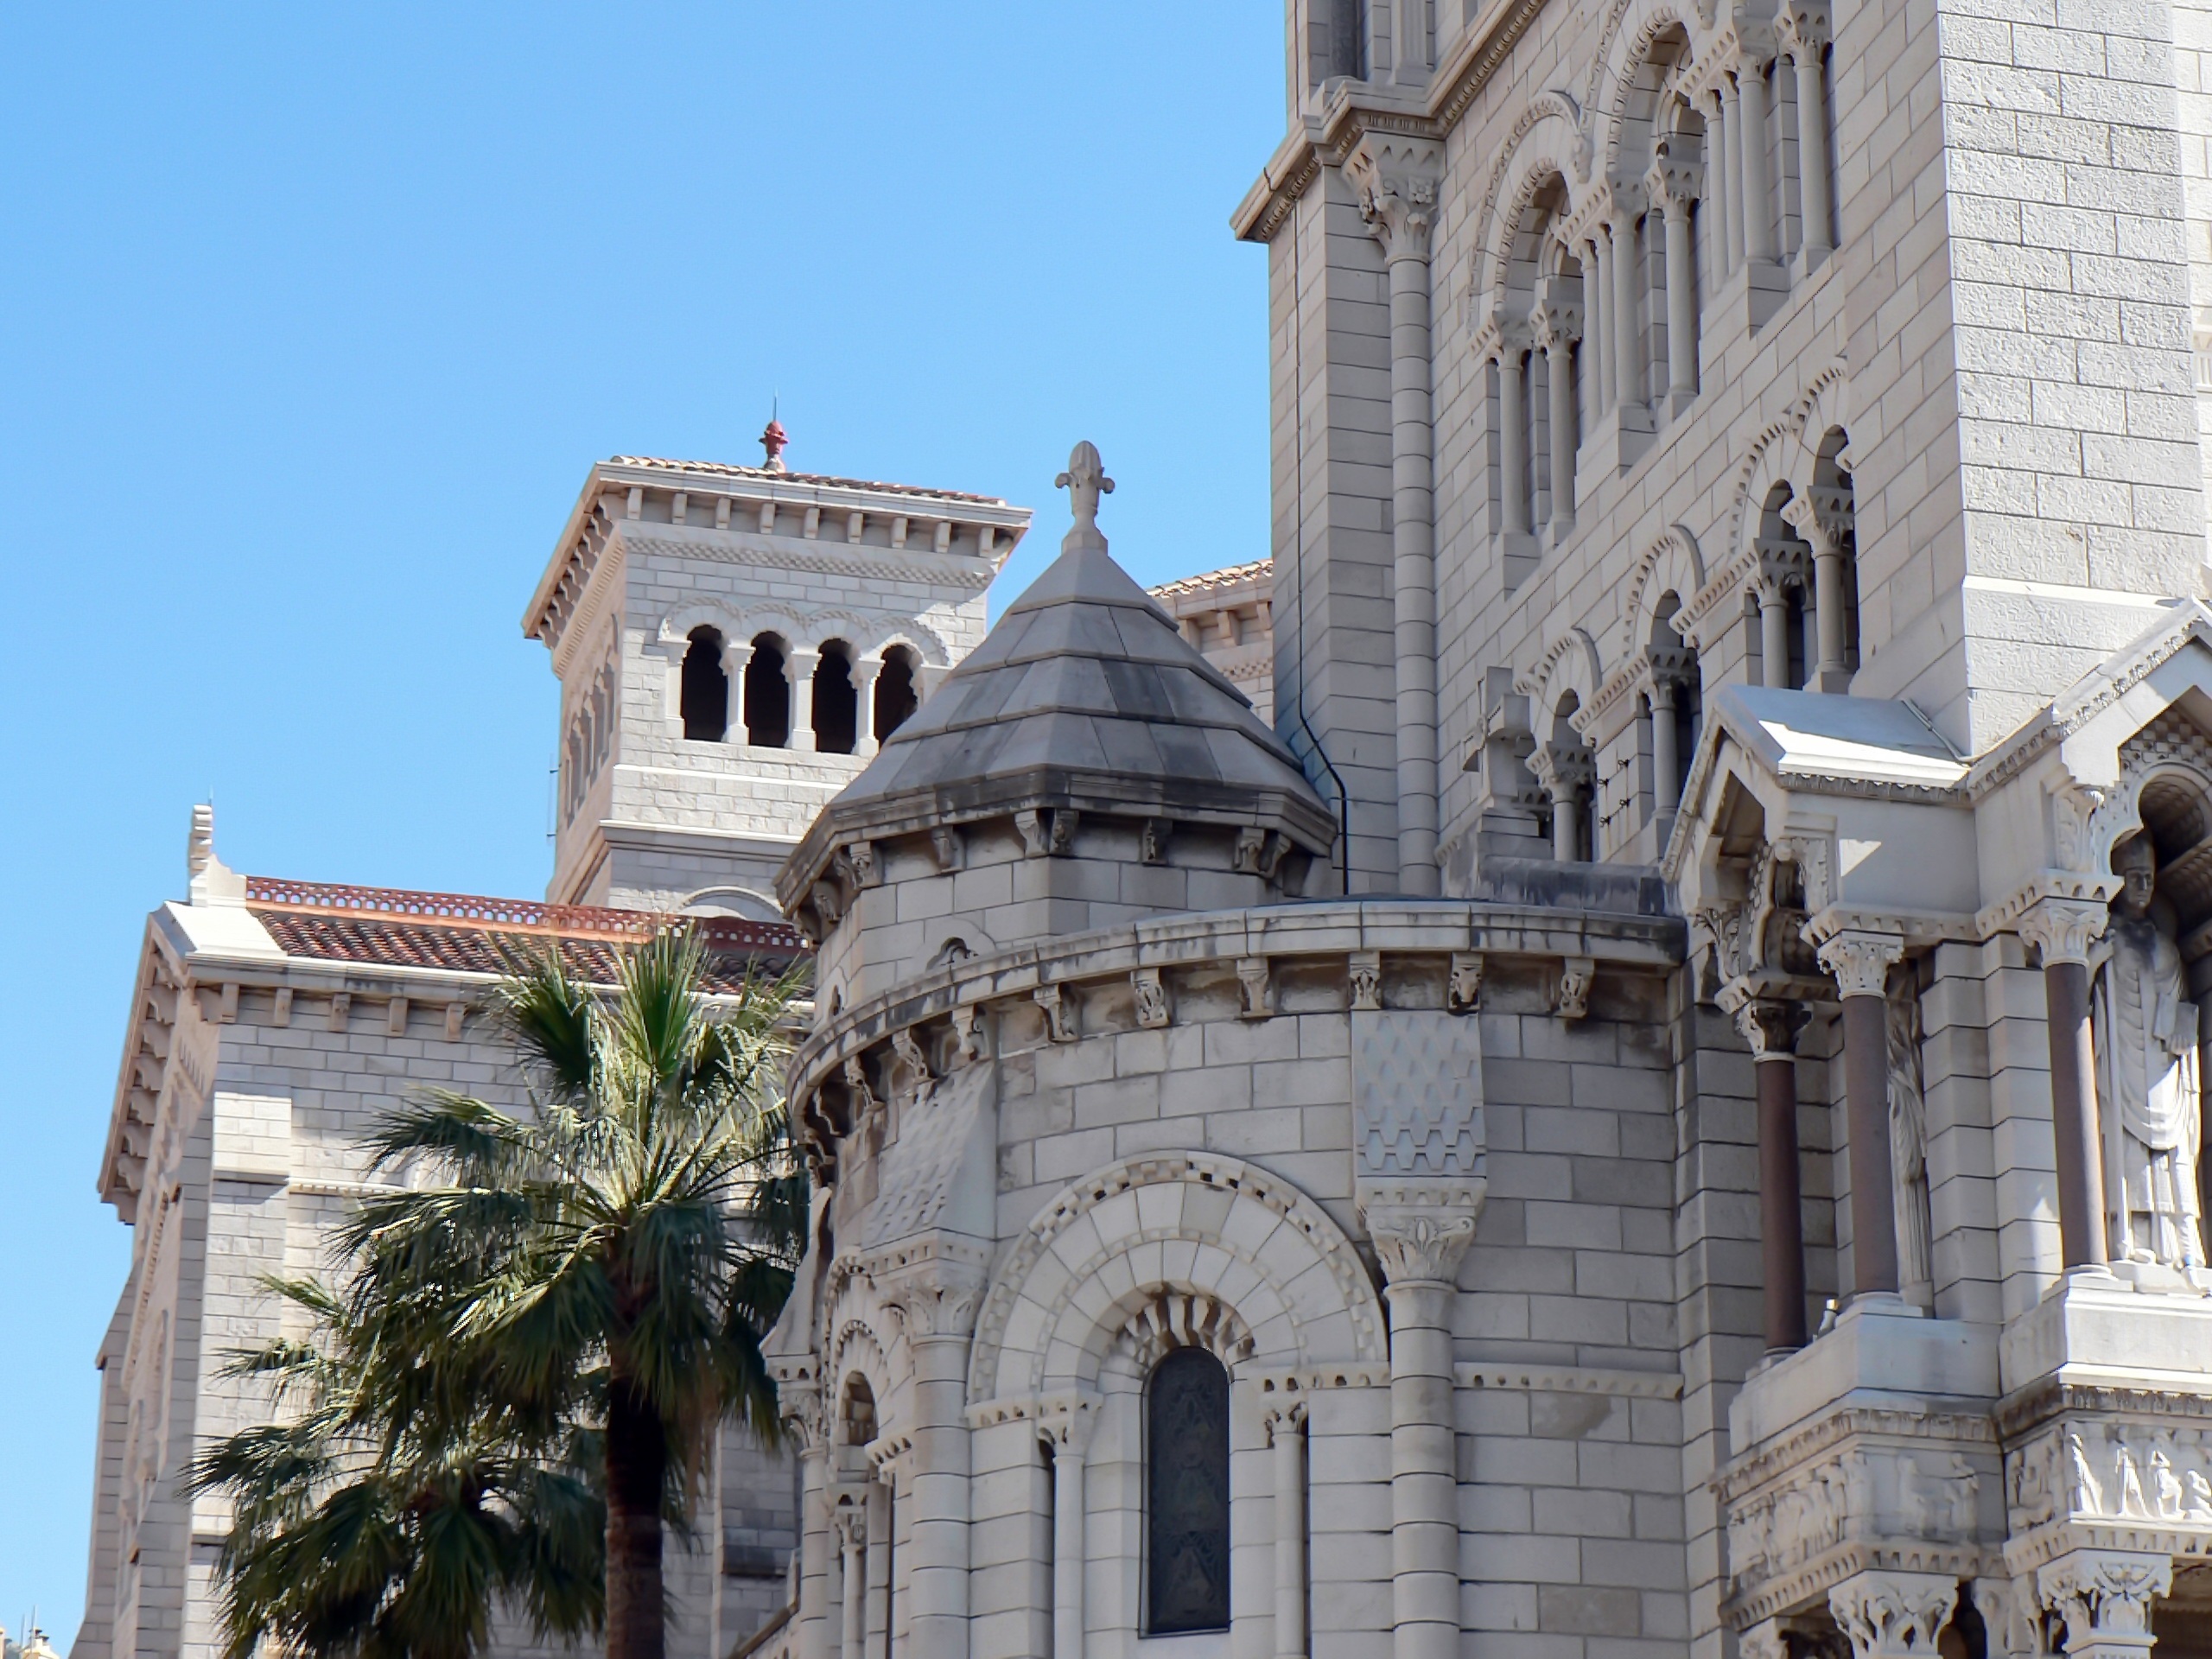
architecture, sun, building, palace, monument, religion, landmark, facade, cathedral, place of worship, synagogue, monaco, basilica, apse, mediterranee, ancient history, ancient roman architecture